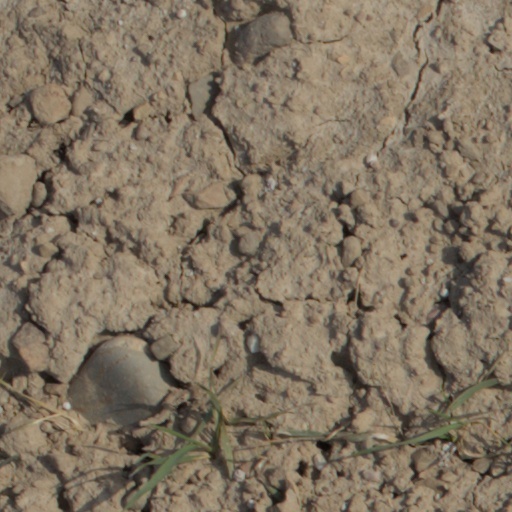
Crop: wheat